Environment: real
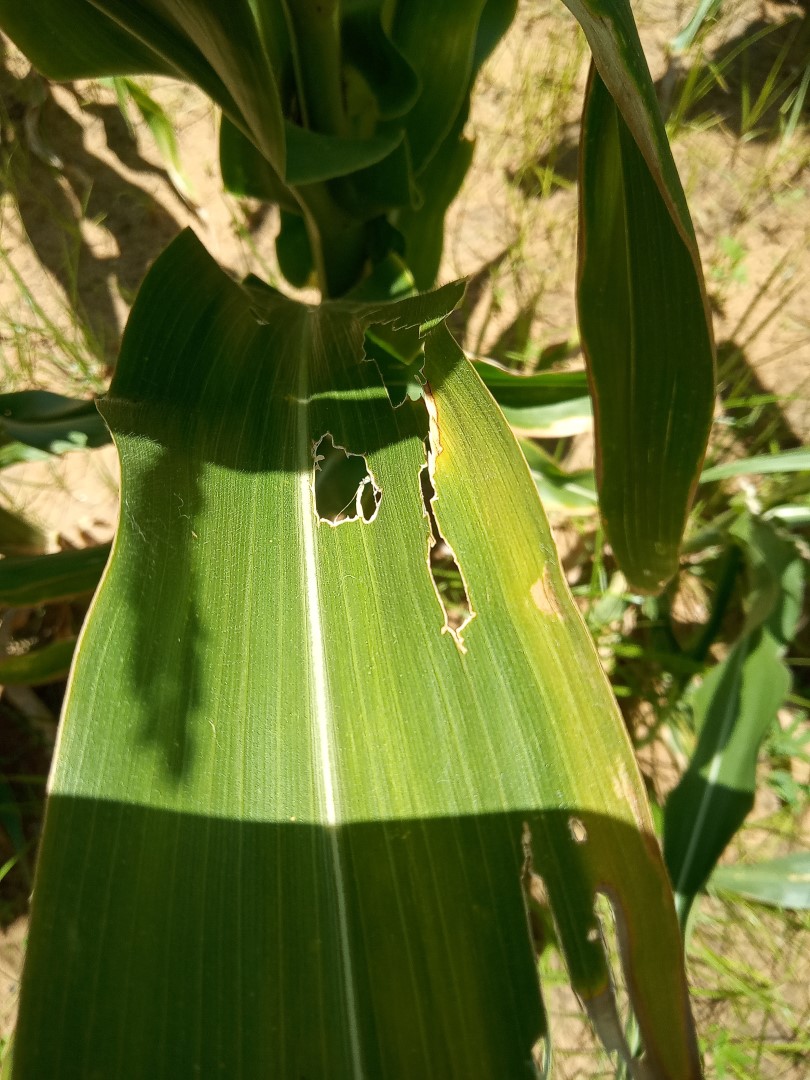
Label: fall_armyworm